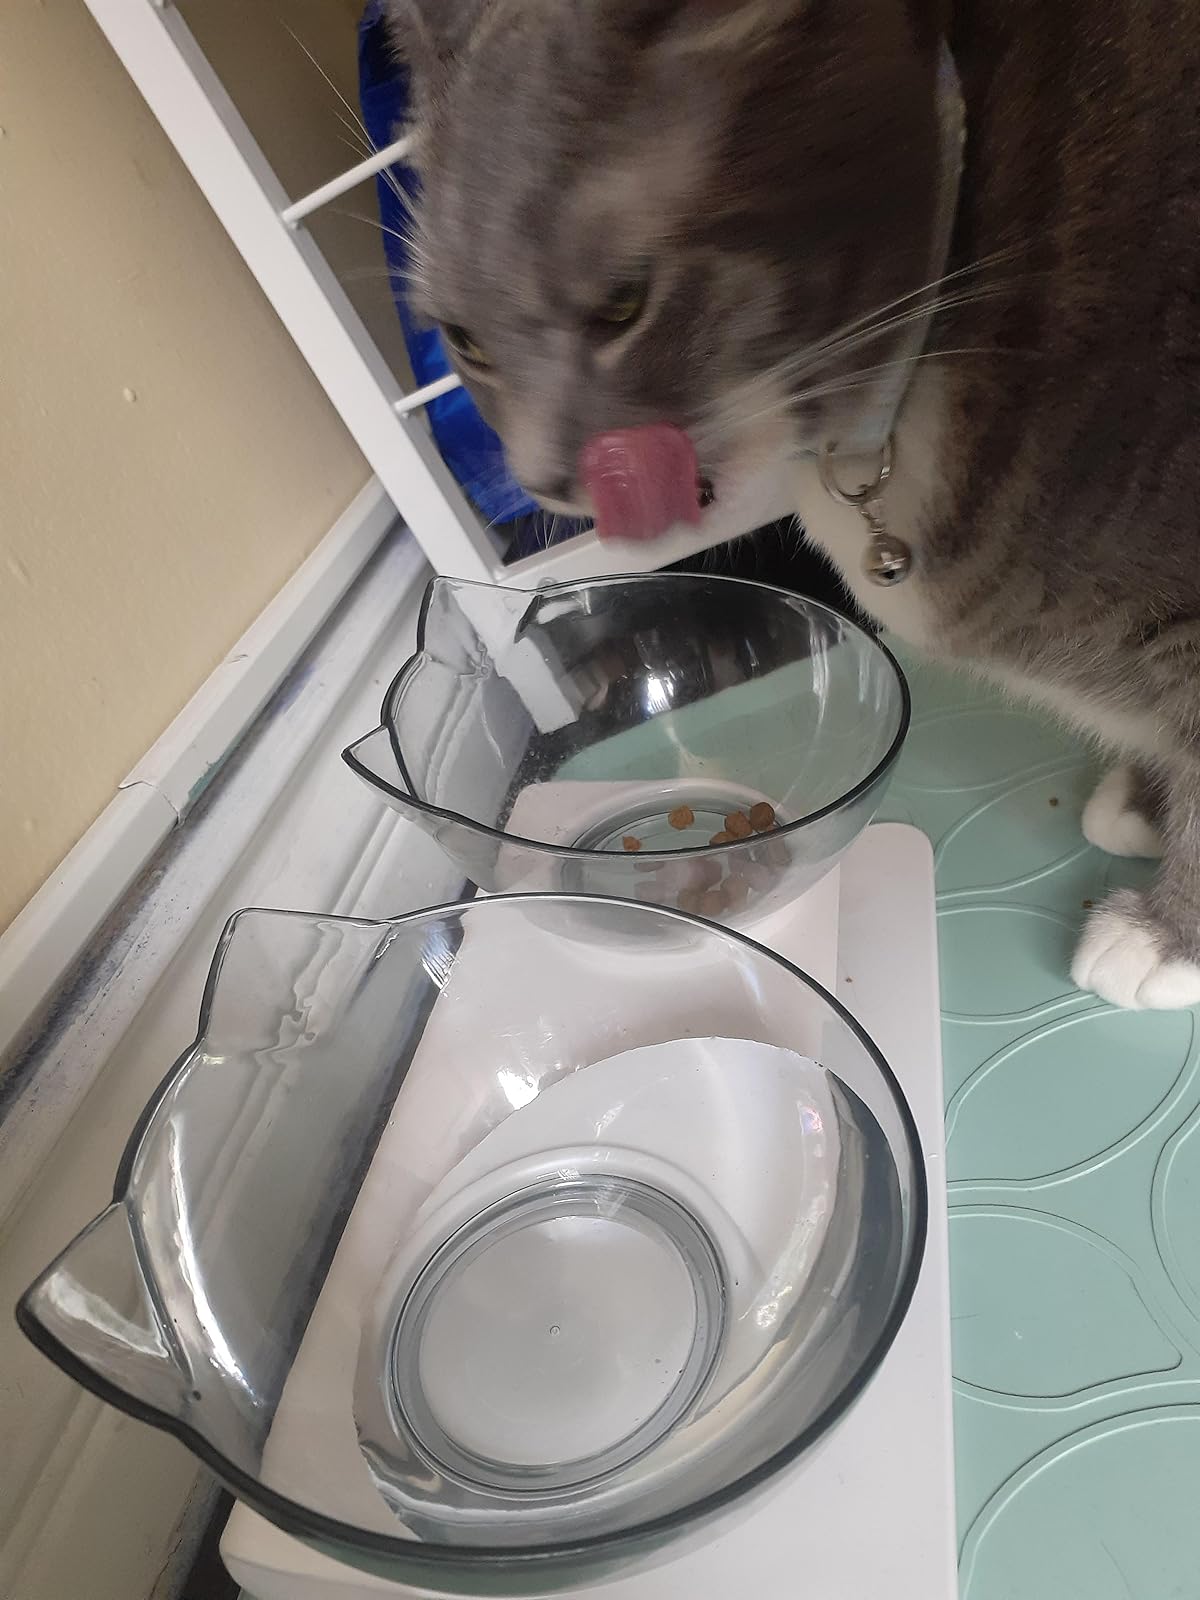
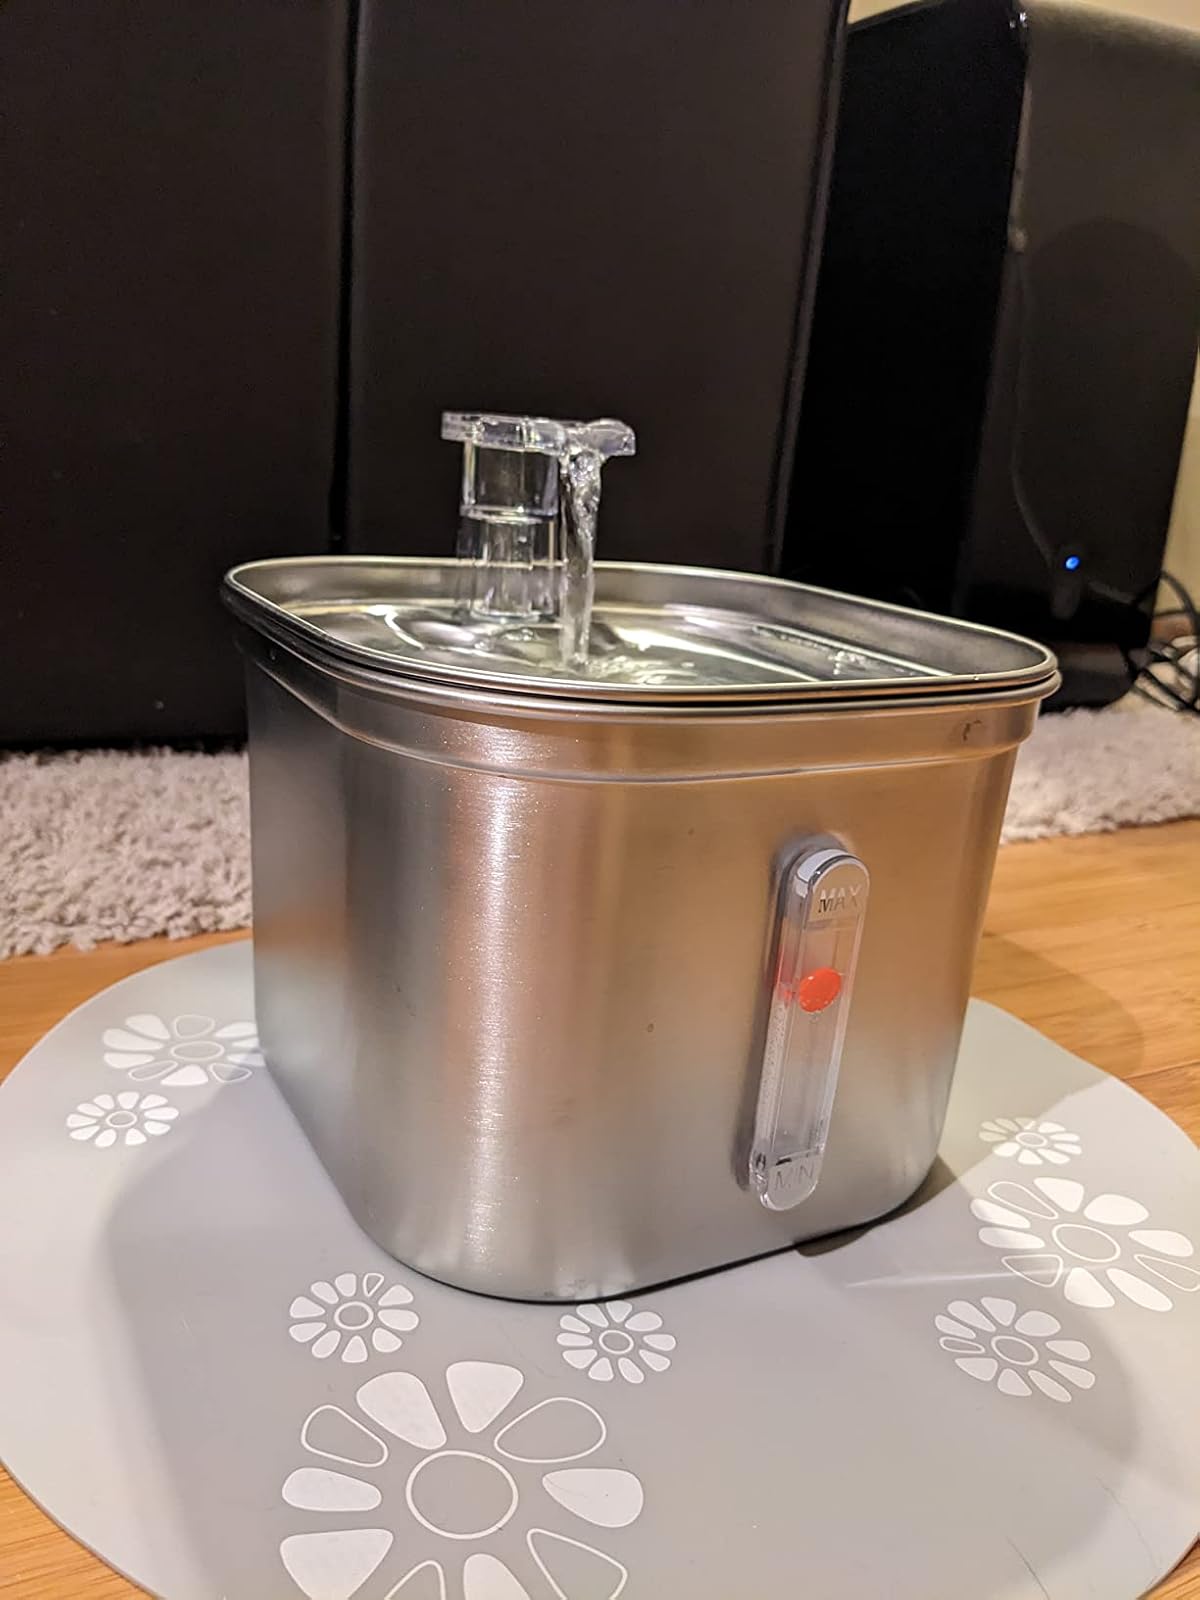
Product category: items_bowl
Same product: no